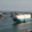
Label: ship